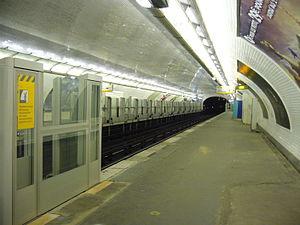
Installation des façades de quai à Bérault sur la ligne 1 du métro de Paris.